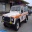
Label: ambulance